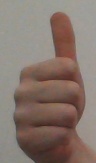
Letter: aleff